Marcelo Silva (footballer, born 1989)

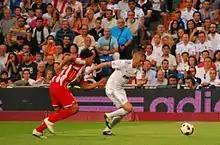
Silva (left) pursuing Karim Benzema, in a match against Real Madrid.

On 24 July 2010, Silva signed a contract with UD Almería, for an undisclosed fee. He made his La Liga debut on 18 September 2010, in a 0–1 away defeat against RCD Espanyol. He scored his first goal abroad on 5 February 2011, in a 3–2 home win against Espanyol.